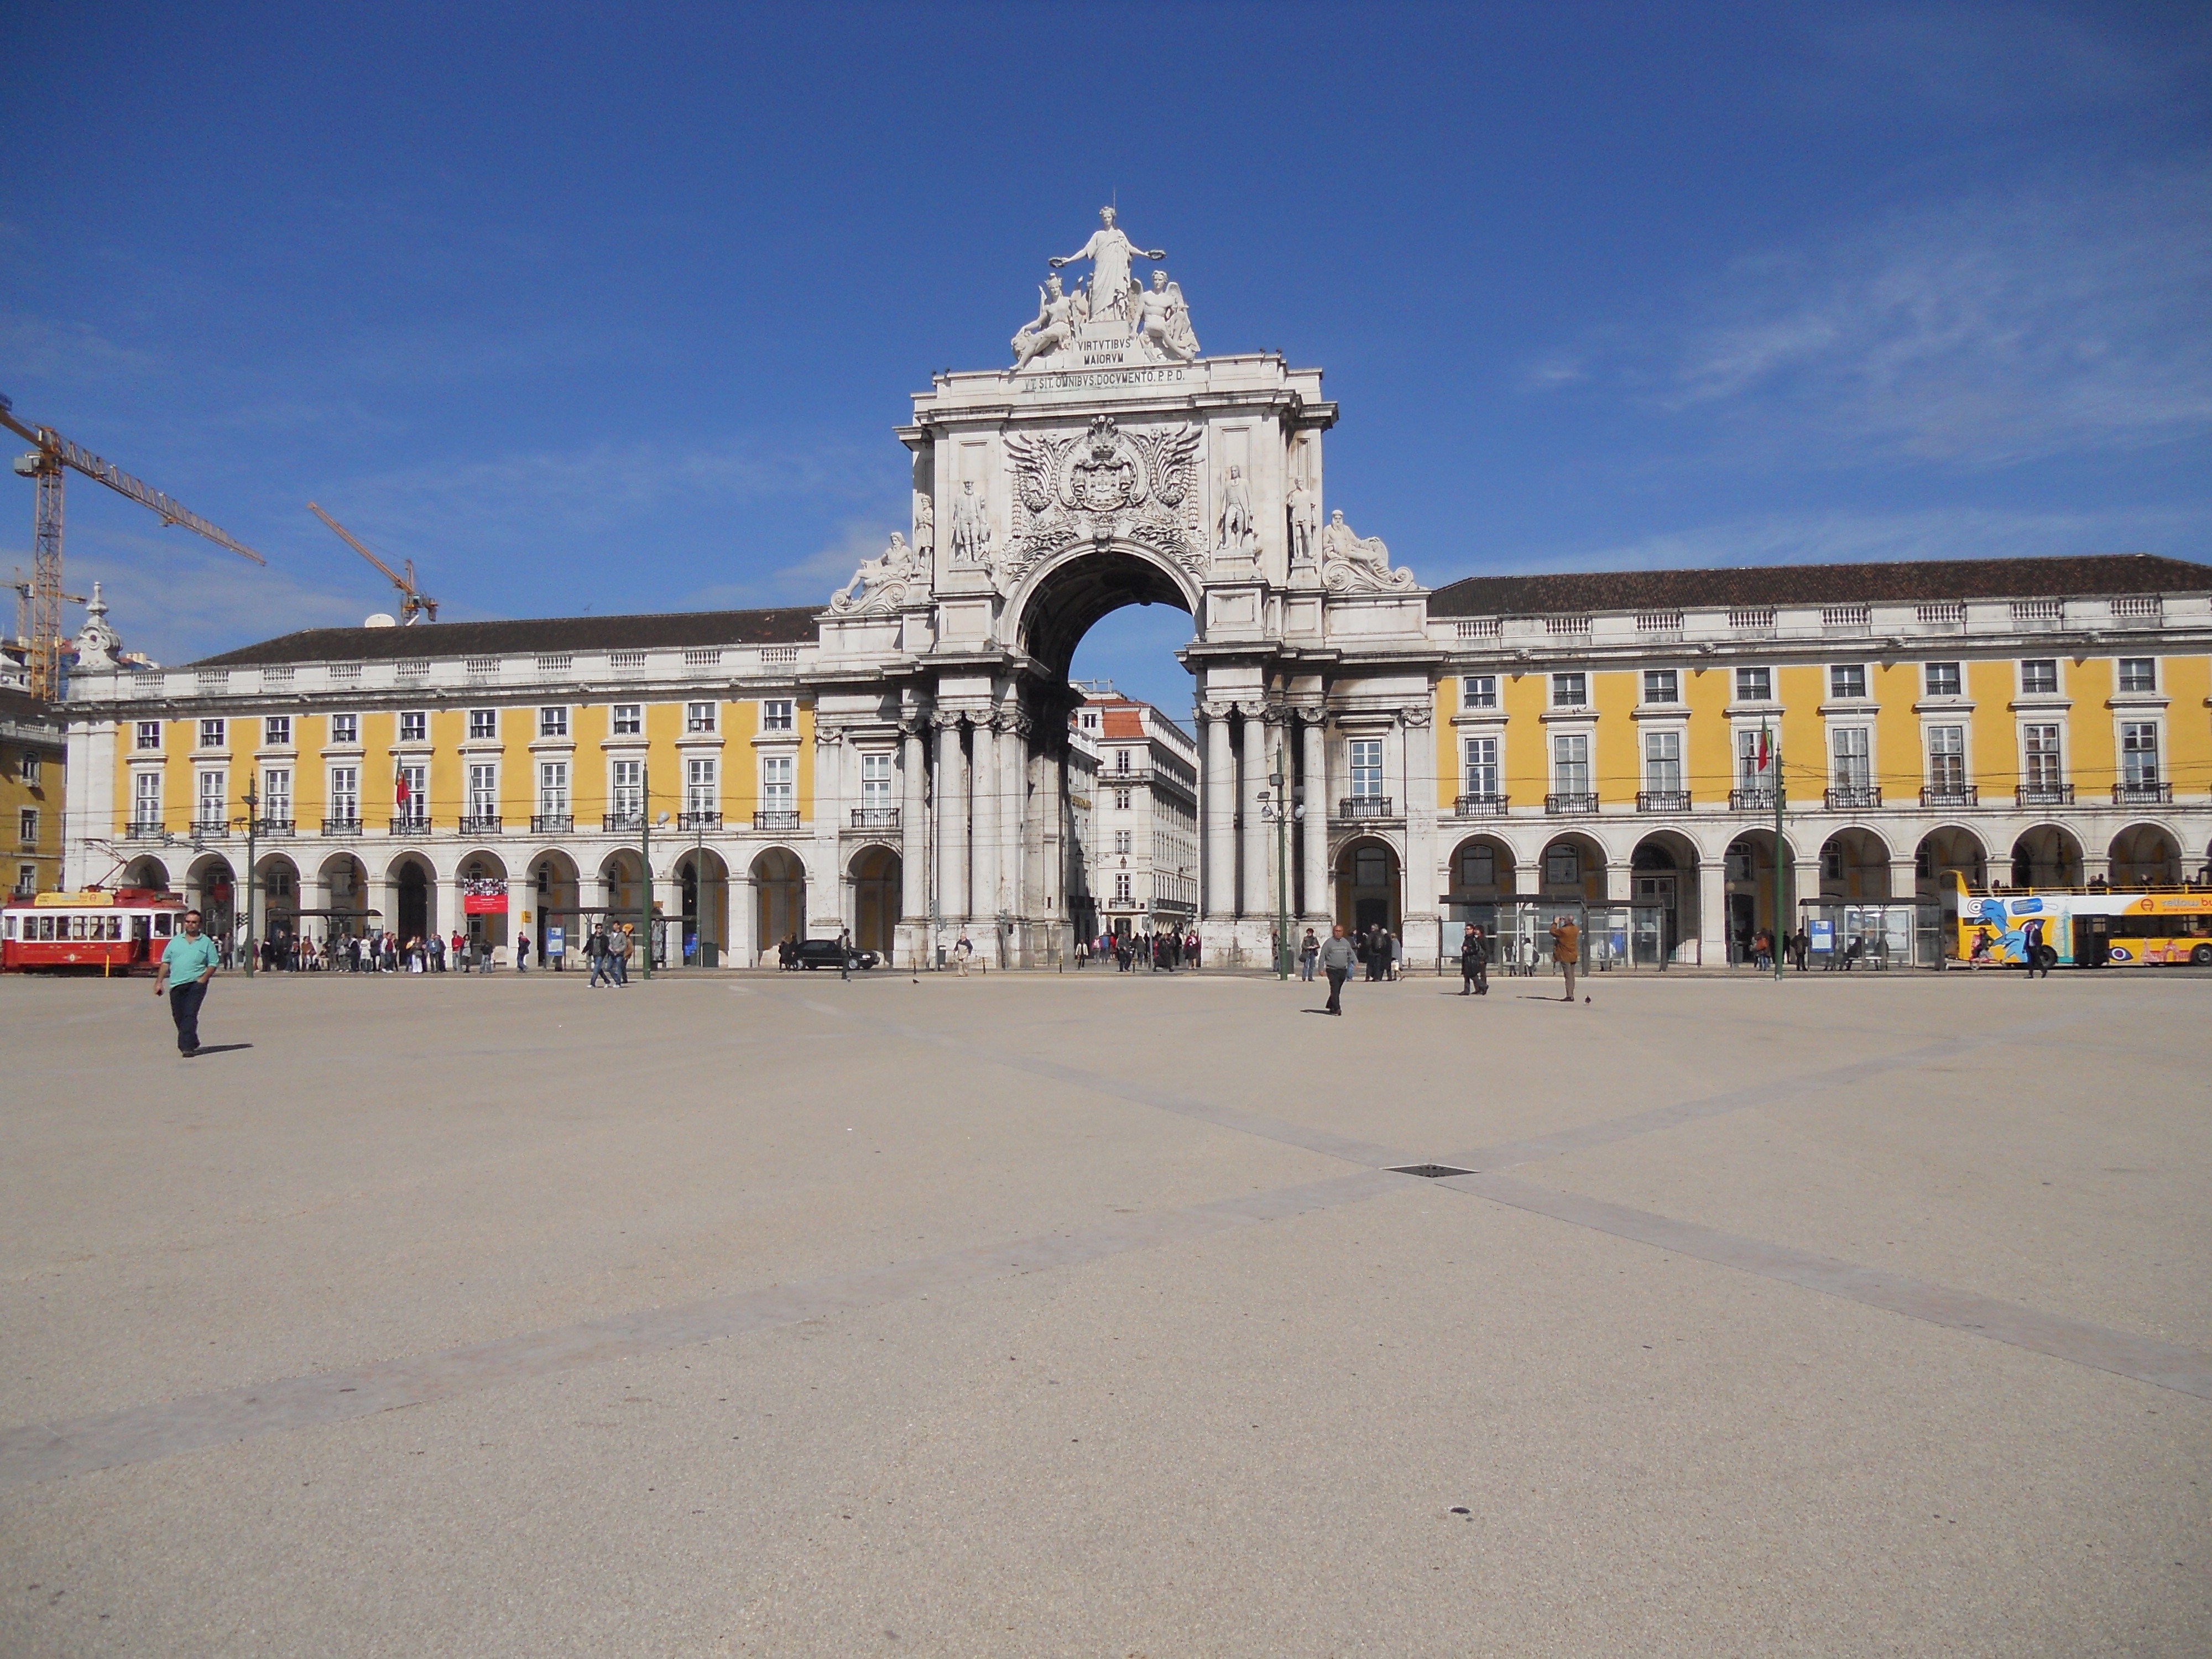
architecture, structure, palace, city, plaza, landmark, town square